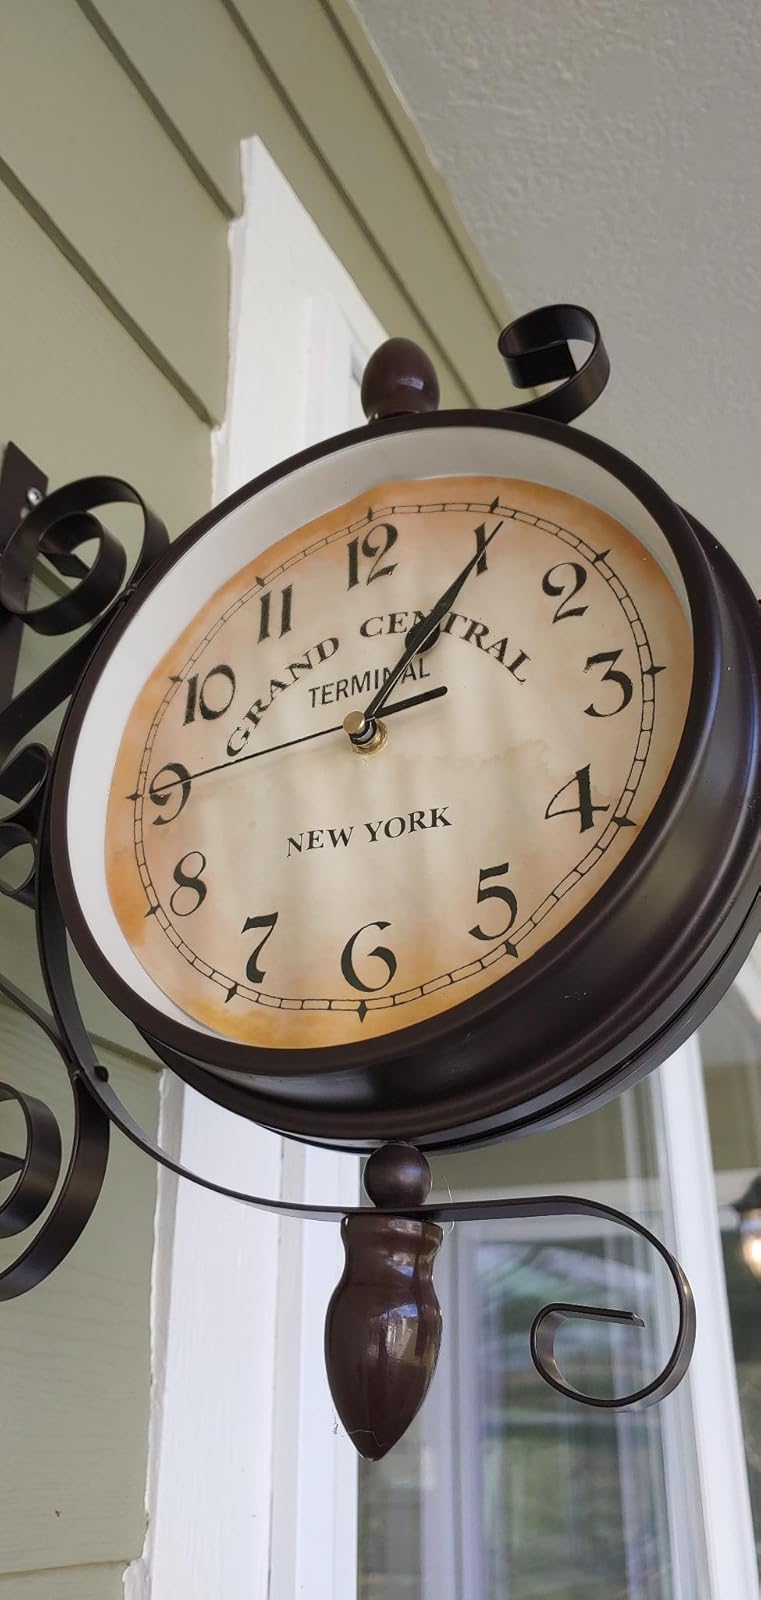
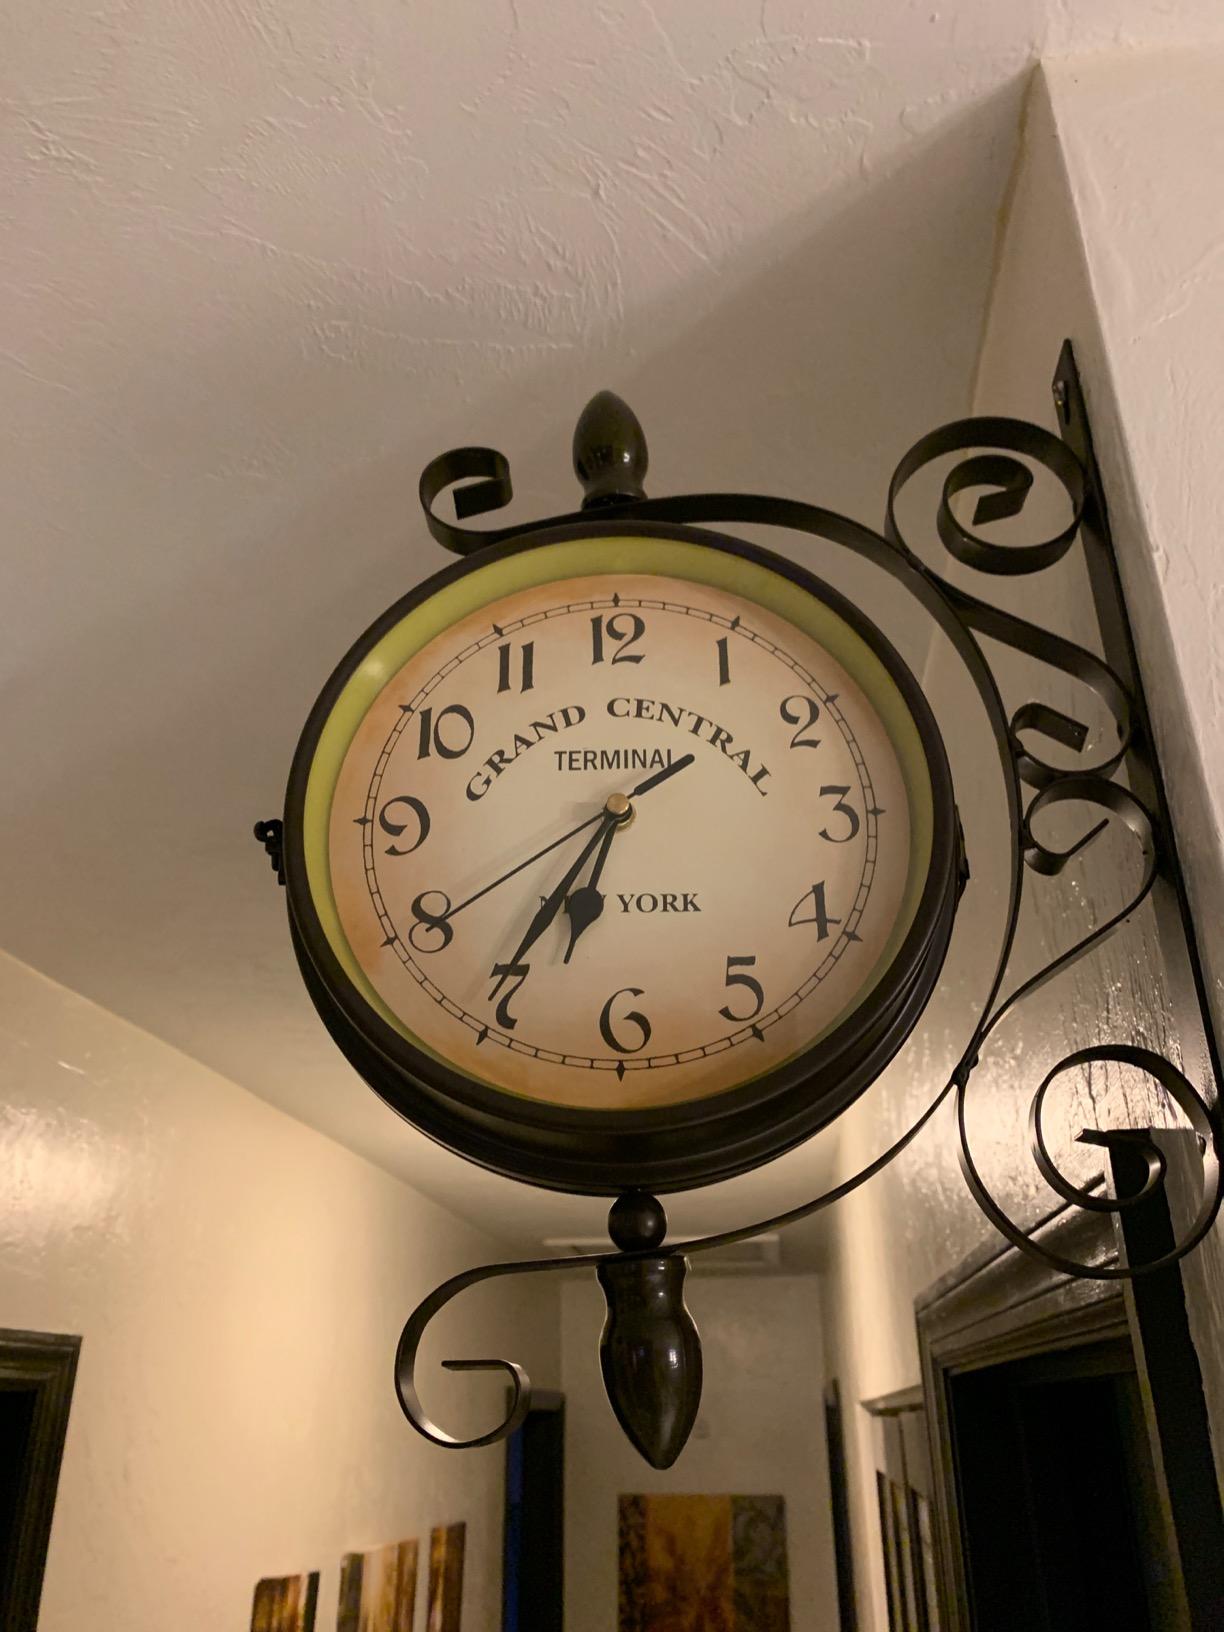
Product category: clock
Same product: yes